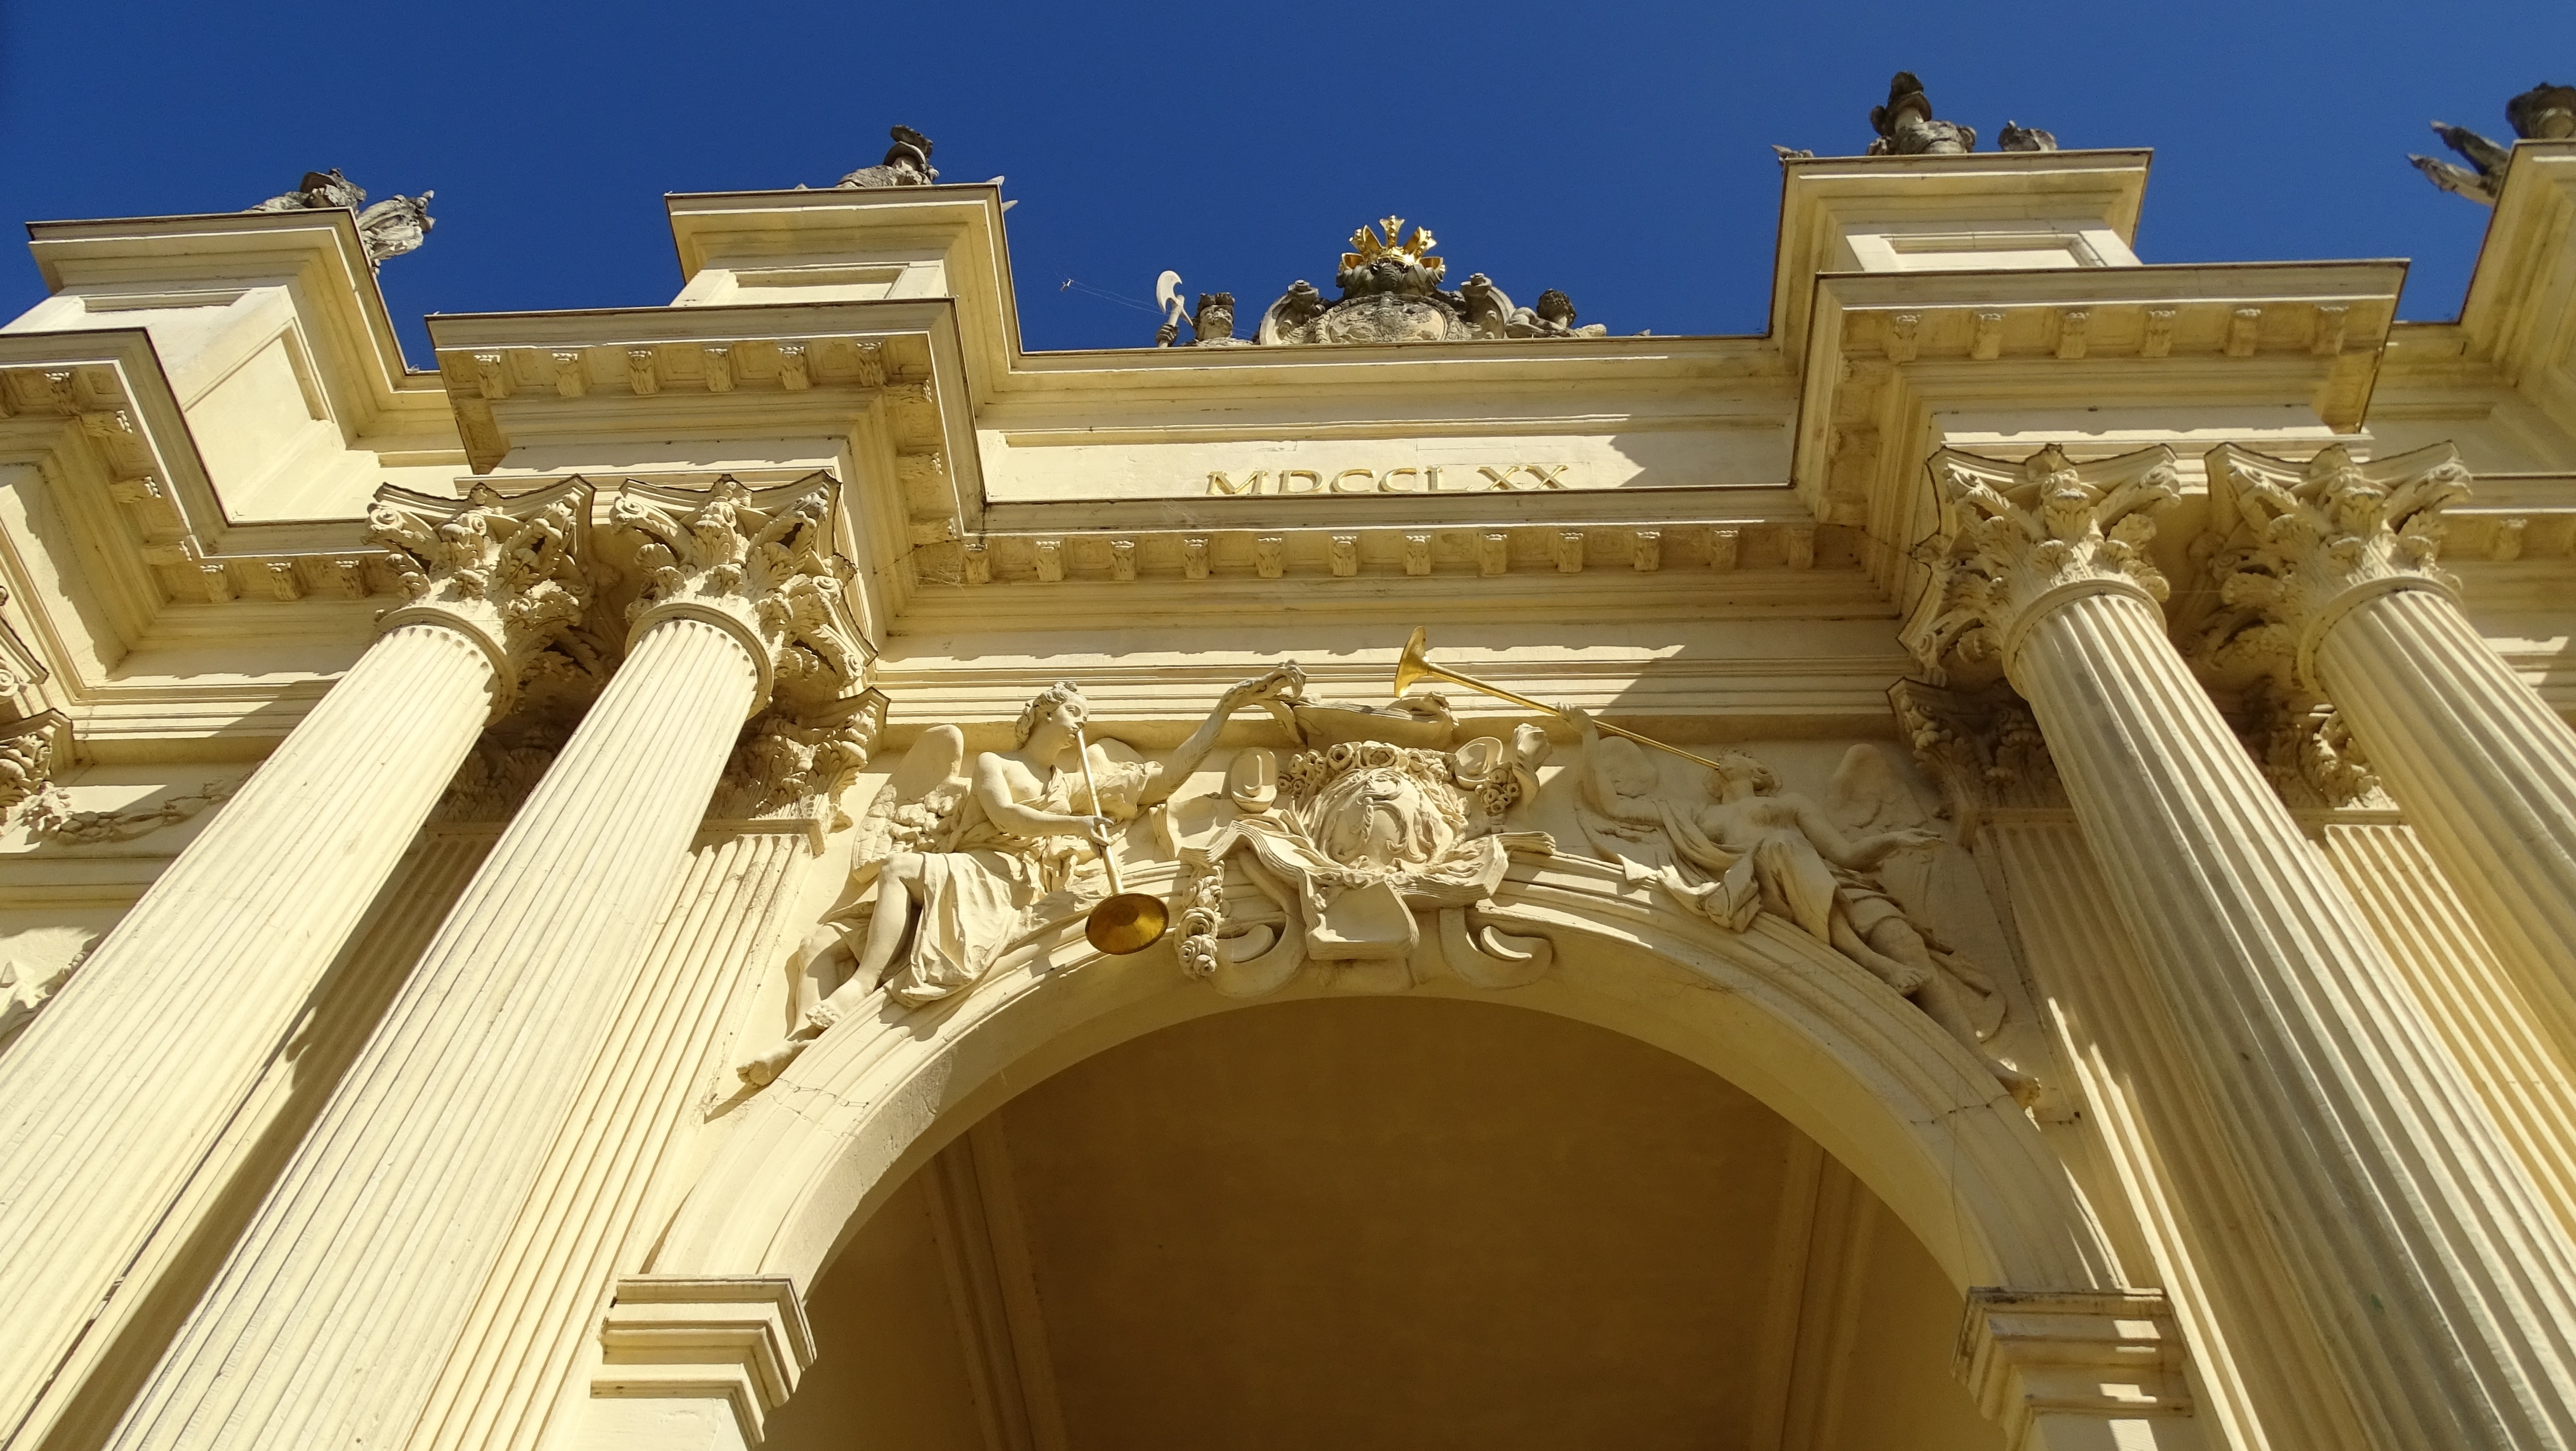
architecture, building, palace, skyscraper, arch, column, opera house, landmark, facade, cathedral, places of interest, germany, tourist attraction, basilica, historically, potsdam, metropolis, brandenburg gate, ancient history, metropolitan area, ancient roman architecture